Renzo Olivo

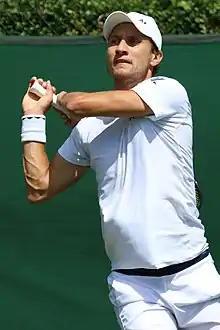
Olivo at the 2022 Wimbledon Championships

Renzo Olivo (born 15 March 1992) is an Argentine professional tennis player. He competes mainly on the ATP Challenger Tour and ITF Futures, both in singles and doubles. He has a career-high singles ranking of World No. 78 achieved on 9 January 2016 and a doubles ranking of World No. 148 achieved on 29 April 2013.